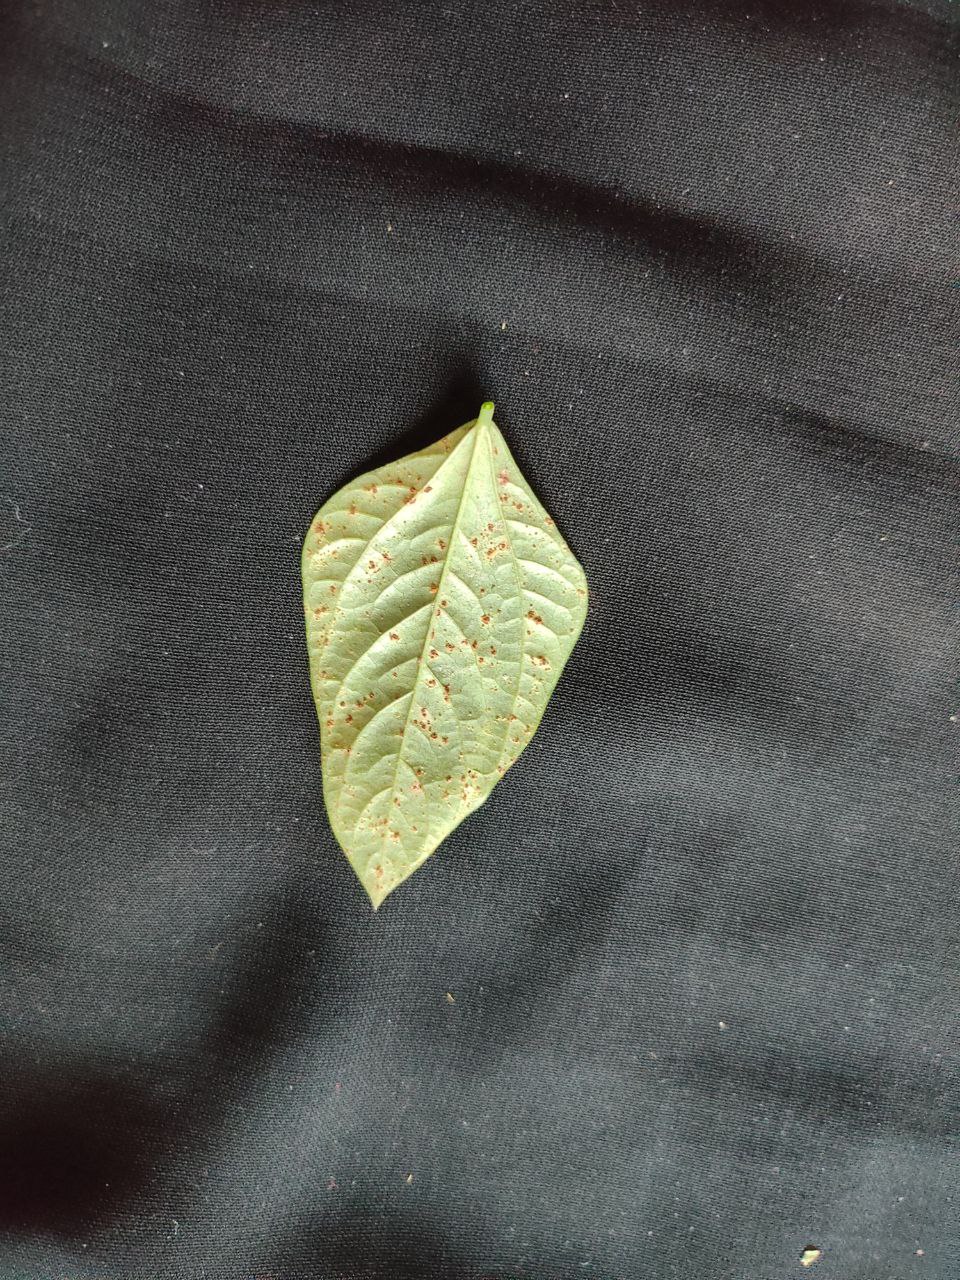
Crop: cowpea
Leaf condition: Septoria leaf spot